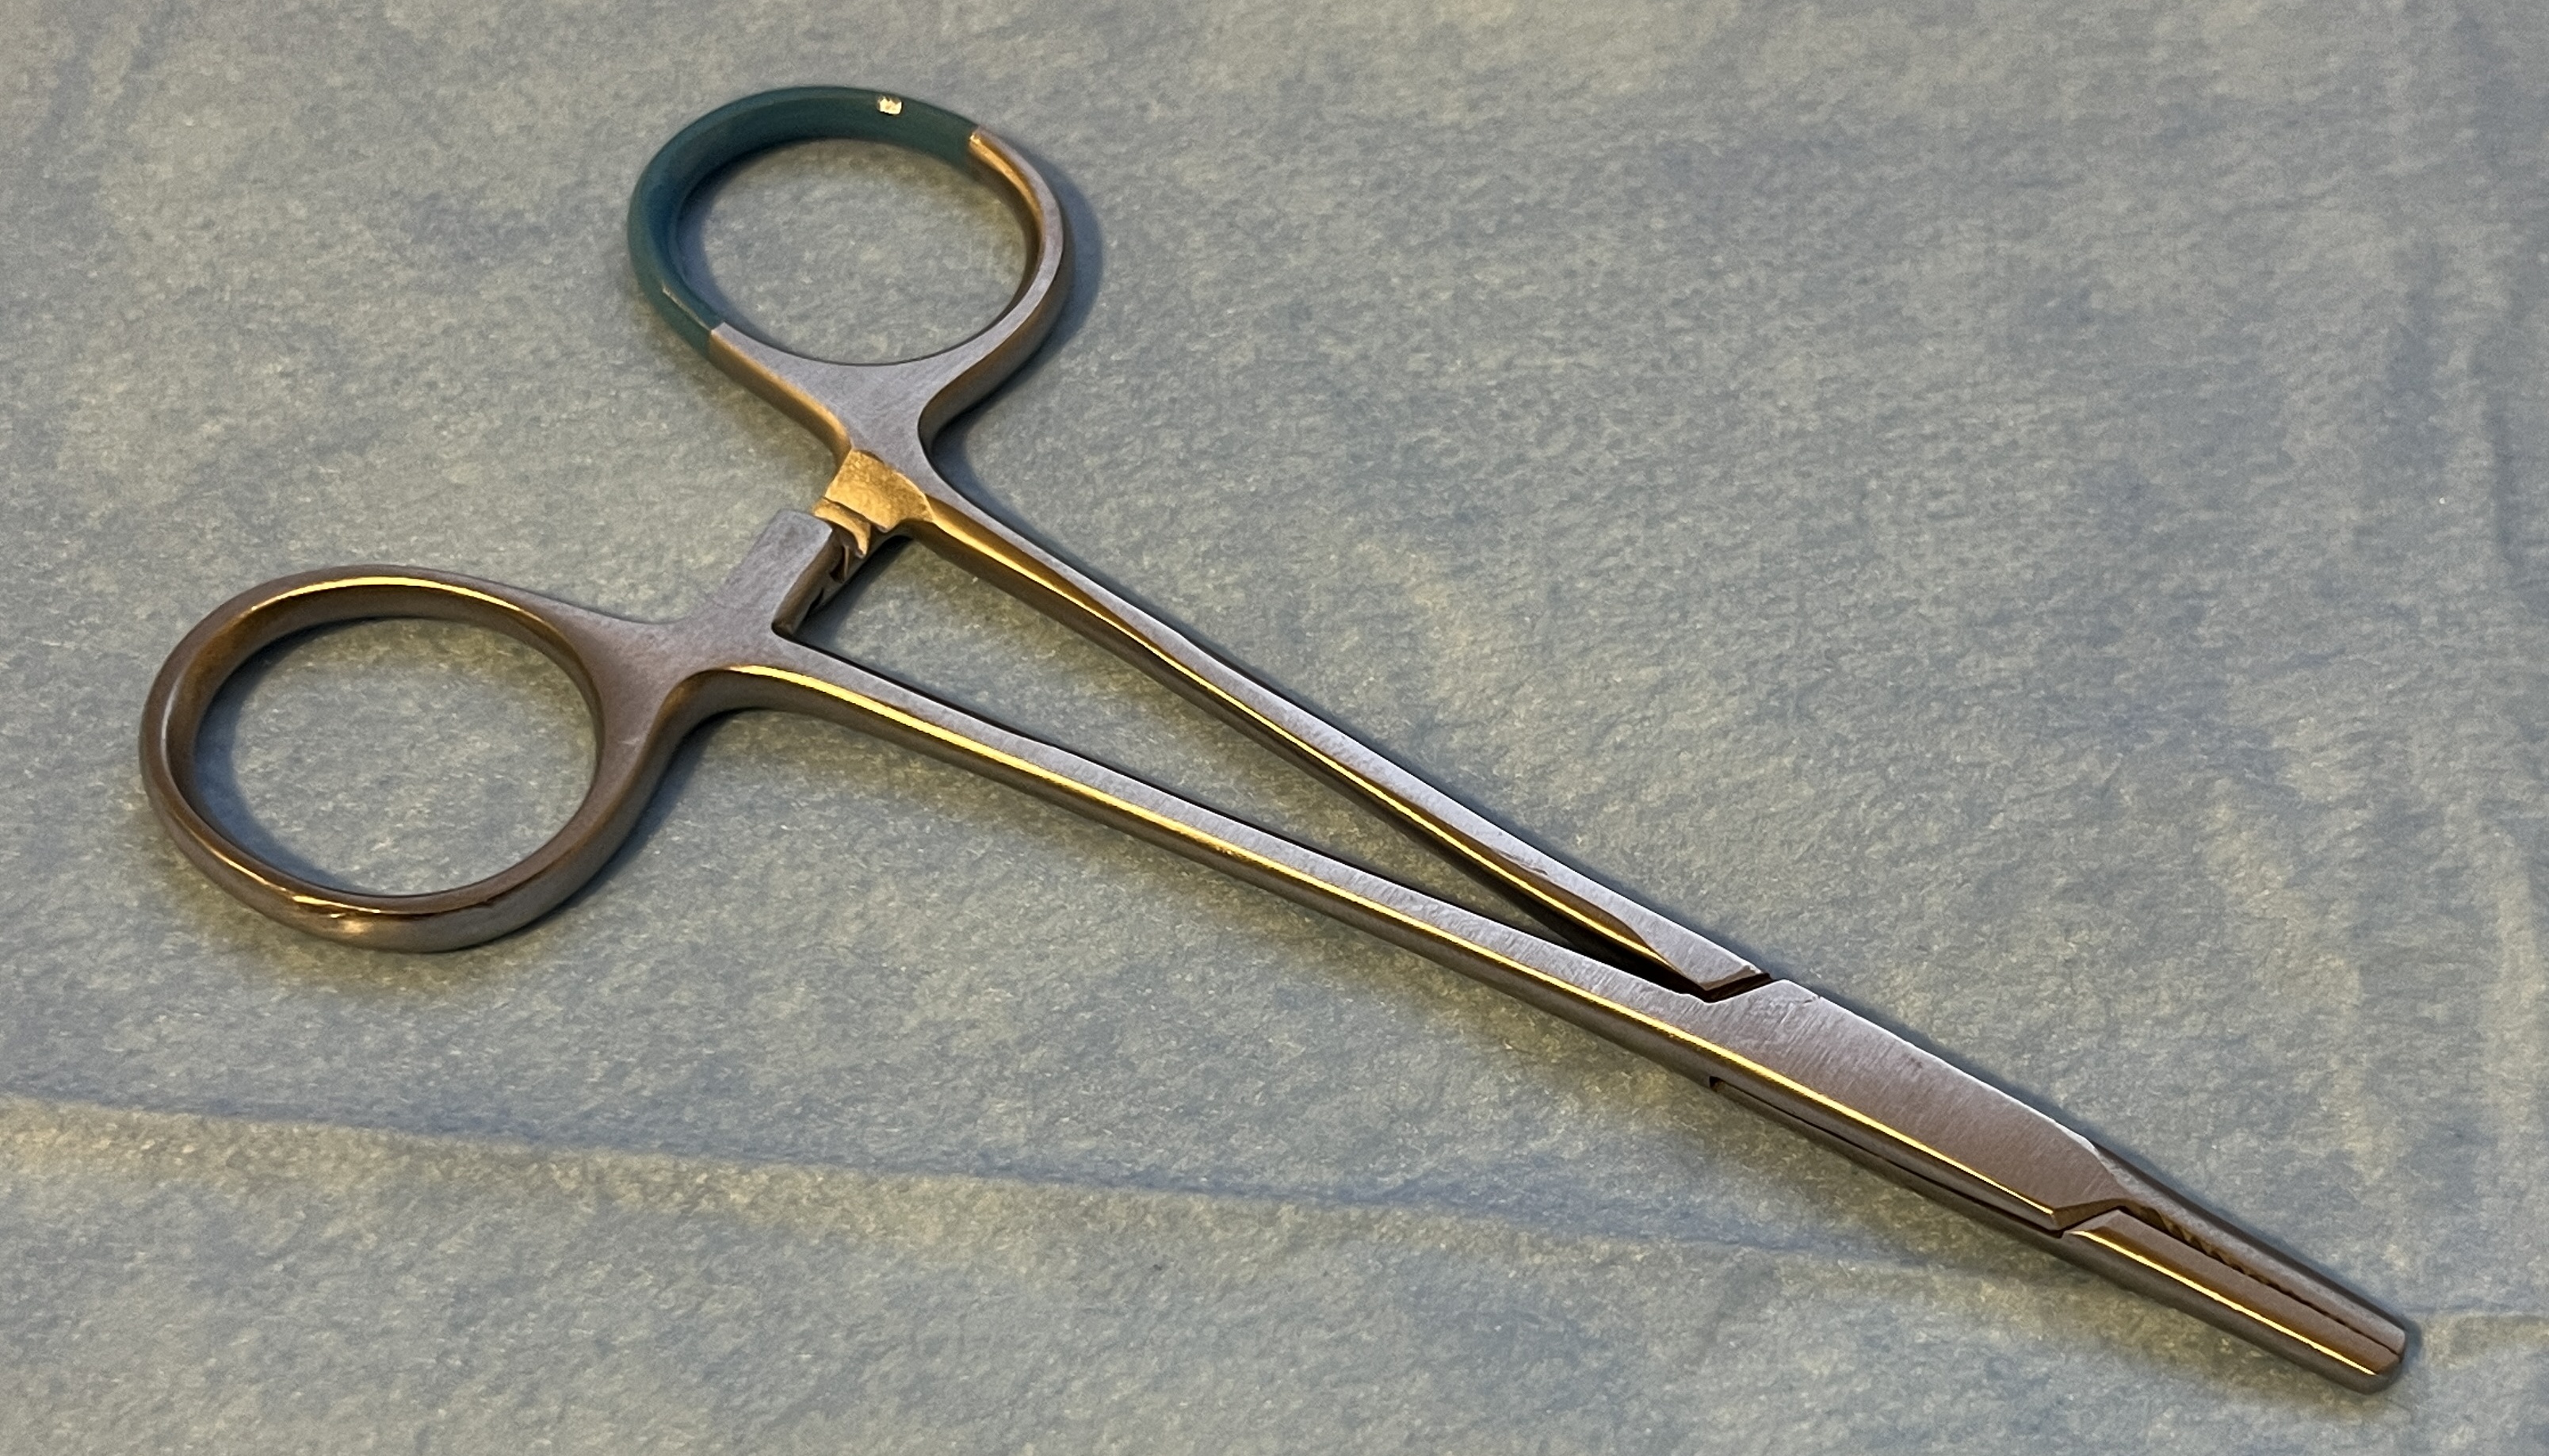
Hinged instrument state: closed